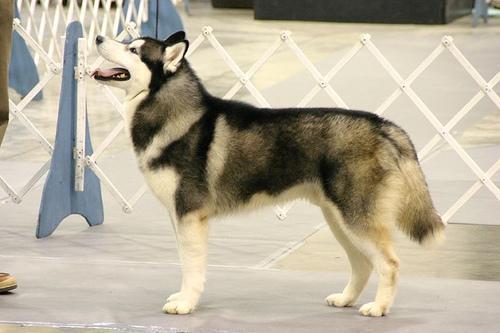
Siberian_husky